Henri Sert

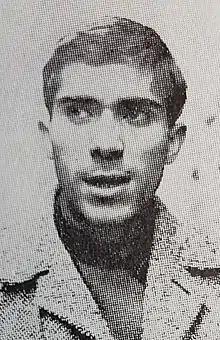

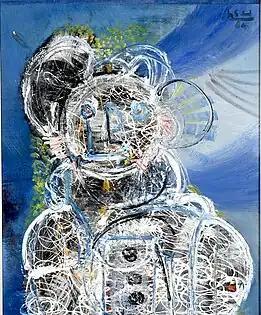
"Vivante", 1964

Henri Paul Sert (27 July 1938 La Réunion, Madagascar – 22 March 1964 Stockholm, Sweden) was an artist.